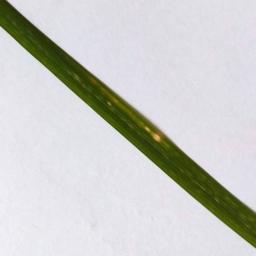
Label: Rice___Leaf_Blast